Gloucester Citizen

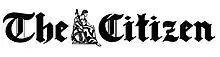
The former logo of "The Citizen".

The Gloucester Citizen is a local British weekly newspaper covering the areas of Gloucester, Stroud and the Forest of Dean. It was a six-day-a-week newspaper until it went weekly in October 2017. The "Gloucester Citizen" is headquartered at Gloucester Quays along with its sister newspaper the "Gloucestershire Echo". The editor from 2017 to 2020 was Rachael Sugden.